Lydia Cecilia Hill

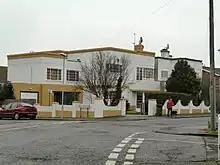
139 and 141 Grand Drive

This reinforced concrete Art Deco house has always been painted blue and white; the colour even features on the 1937 plan for an extension. It stands at number two Clifftown Gardens at Westcliff in Herne Bay and was started in 1934 and completed in 1935. Council archives have been lost and the architect is not known. A firm called John Howell & Son was contracted for the extension, greenhouse and air-raid shelter during the 1930s, but it was not John Howell & Son of Hastings; the last partner of that company died in 1903. Although it was funded by the Sultan, Cissie was the executive owner of Mayfair Court and the adjoining two Art Deco houses at 139 and 141 Grand Drive from the beginning. She bought a number of 15-foot-wide plots in Clifftown Gardens and Grand Drive, and built Mayfair Court first. In spite of the cancellation of the engagement in 1938, the Sultan continued to fund Mayfair Court and the associated servants' quarters for her. It has also been suggested that the Sultan (via Cissie) did not build the associated two houses for servants, but built them to claim the land and to prevent unsightly building by neighbours next door.